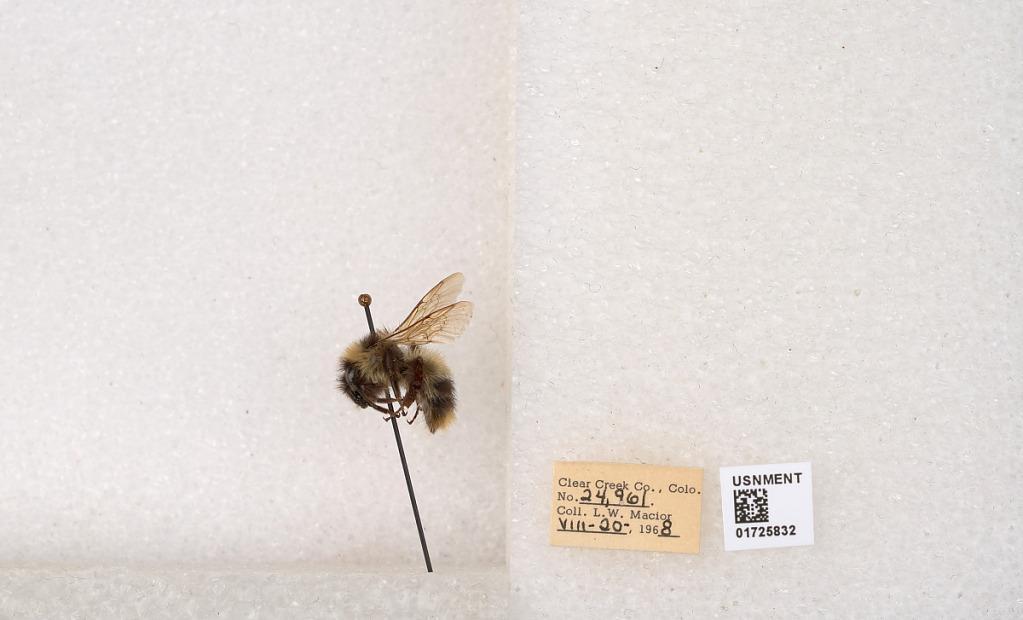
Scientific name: Bombus kirbyellus
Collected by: L. Macior
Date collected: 1968-7-20
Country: United States
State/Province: Colorado
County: Clear Creek
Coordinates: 39.6891, -105.644